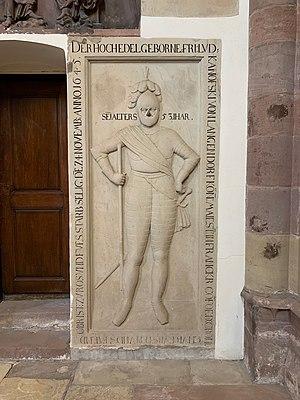
Intérieur de l'église Saint-Thomas de Strasbourg.